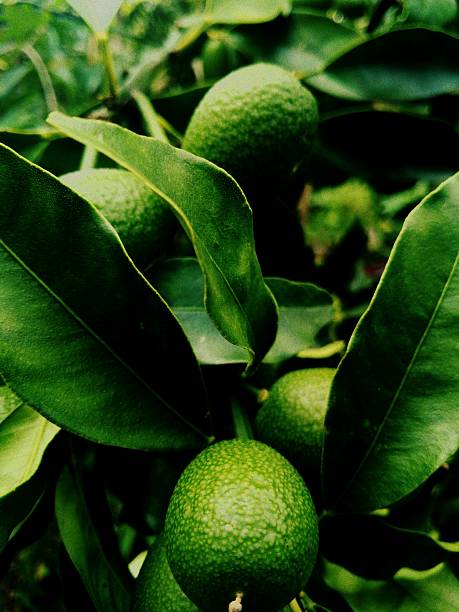
Label: Avocado